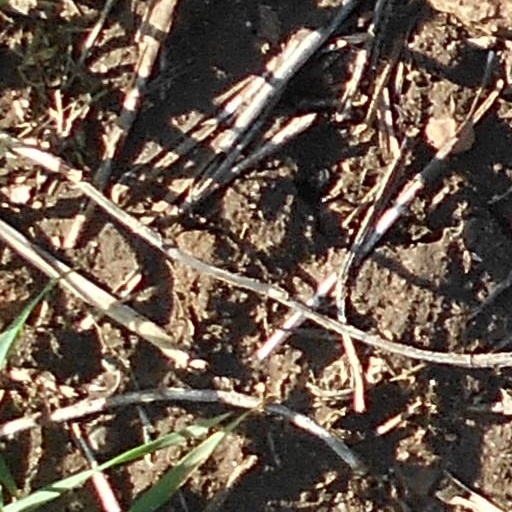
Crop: wheat